Terrells Mountain

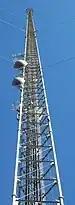
Antenna tower on Terrells Mountain

Terrells Mountain or Terrell's Mountain is a hill in Chatham County, North Carolina, about 5–10 miles southwest of Chapel Hill.